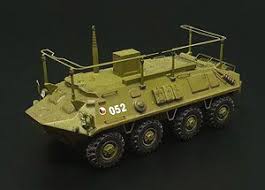
Label: BTR-60